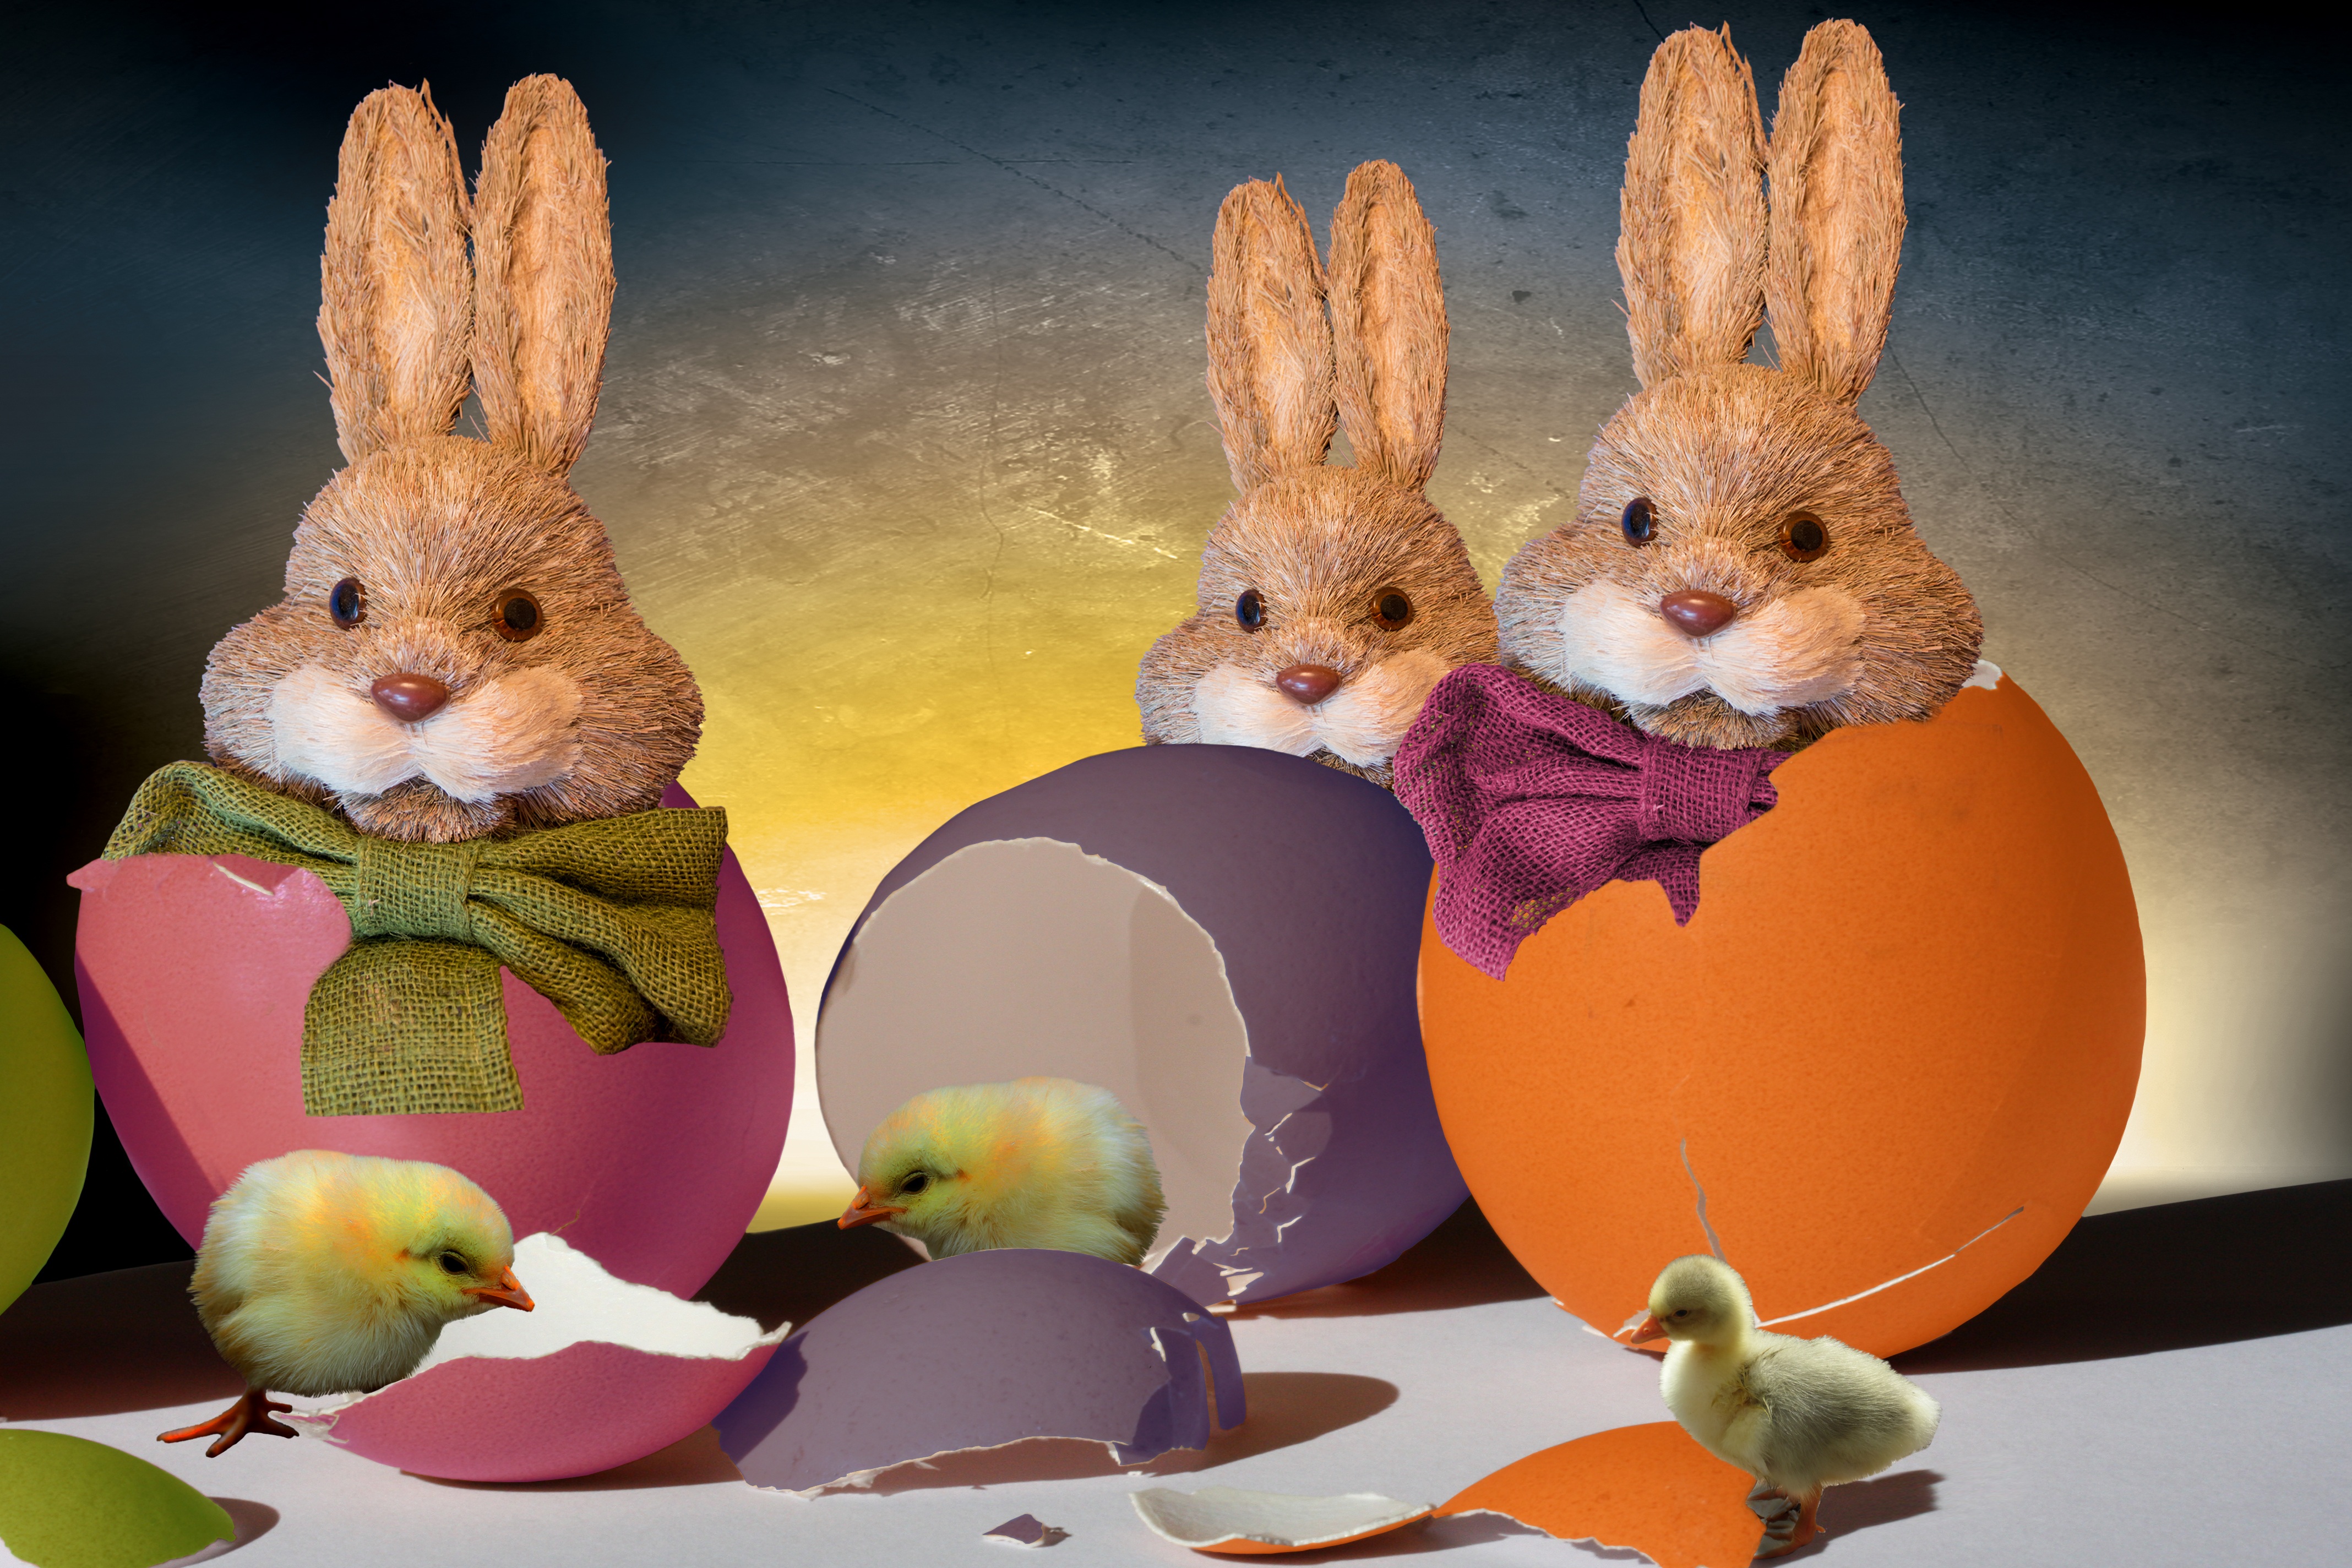
toy, rabbit, illustration, postcard, easter, chicks, loop, greeting card, easter bunny, easter eggs, happy easter, stuffed toy, easter greeting, rabits and hares